Eurasian economic integration

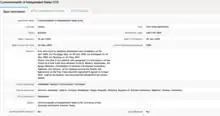
Regional Trade Agreements Database of the World Trade Organization.

Eurasian economic integration is the process of economic integration of post-Soviet states which are geographically located in the center of the continent of Eurasia. Eurasian integration has been taking shape since 1991, originally via the establishment of the